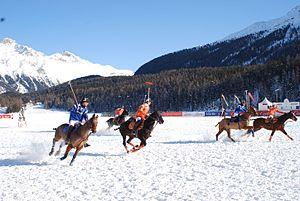
La Coupe du monde de polo sur neige Cartier est une compétition de polo qui se tient chaque année dans la station suisse de sports d'hiver de Saint-Moritz depuis 1985.